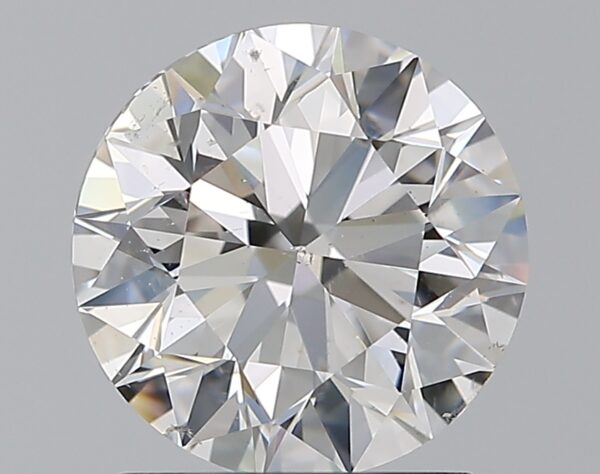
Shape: round
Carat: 1.7
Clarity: SI1
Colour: E
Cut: EX
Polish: EX
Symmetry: EX
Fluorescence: N
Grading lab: GIA
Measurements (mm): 7.54 x 7.59 x 4.77